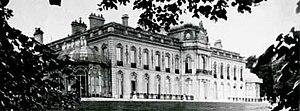
Le Château de Beauregard à la Celle-Saint-Cloud en région parisienne, photographié en 1872. Le château n'existe plus.
Harriet Howard, née Elizabeth Ann Haryett, est une actrice et femme du monde britannique.
Le château de Beauregard est un ancien château qui était situé sur les hauts de La Celle-Saint-Cloud dans le département des Yvelines, sur une colline qui sépare aujourd'hui la Celle-Saint-Cloud de la commune du Chesnay, à plus de 160 mètres d'altitude.